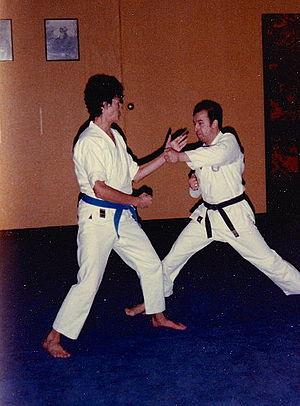
Gradé 3e dan de karaté (wado-ryu) par maître Tatsuo Suzuki (1928-2011) en personne, il fut également le créateur d'une éphémère méthode, le Dynamic Body Defense. Il détient actuellement le grade honorifique de 5e dan, octroyé par l'ABAMJ.
Le direct du bras arrière est généralement utilisé pour délivrer un coup puissant dans les sports de combat de plein-contact. Il est donc très préparé et puissant. Ainsi les coups puissants se délivrent le plus souvent du bras arrière.
Le karaté est un art martial, dit japonais. Cependant, son origine est okinawaïenne, qui a longtemps constitué un royaume indépendant du Japon, au sud de l'île de Kyūshū.